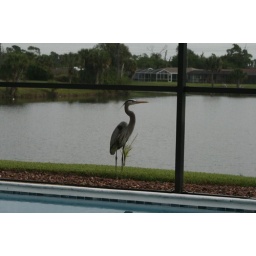
A really cool bird came up to the house on Christmas morning. He wanted to share in our Christmas breakfast!